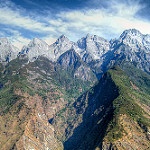
Label: mountain